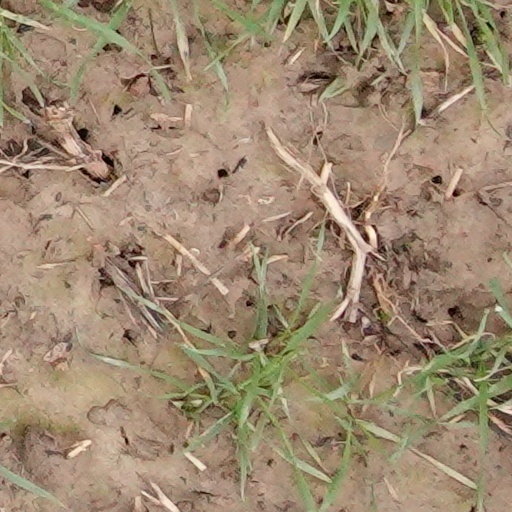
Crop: wheat